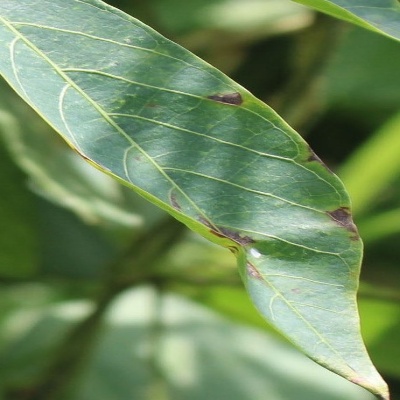
Crop: Cassava
Condition: bacterial blight